Michaela Tabb

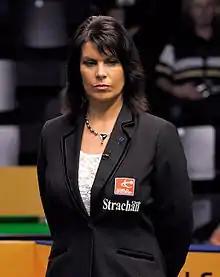
Tabb refereeing in Berlin for the 2013 German Masters

Michaela Tabb (born 11 December 1967) is a Scottish snooker and pool referee. She established significant milestones for female officials in professional cue sports, beginning in pool, where she officiated at top tournaments such as the WPA World Nine-ball Championship and the Mosconi Cup. She qualified in 2001 to referee on the World Snooker Tour and was the sport's highest profile female referee for the next 14 years. She became the first woman to officiate at a professional ranking snooker tournament at the 2002 Welsh Open, and the first woman to referee a ranking tournament final at the 2007 Welsh Open. She was the first woman to referee the World Snooker Championship final, which she did twice, in 2009 and 2012. She remained the only woman to referee the World final until Desislava Bozhilova did so in the 2025 event.